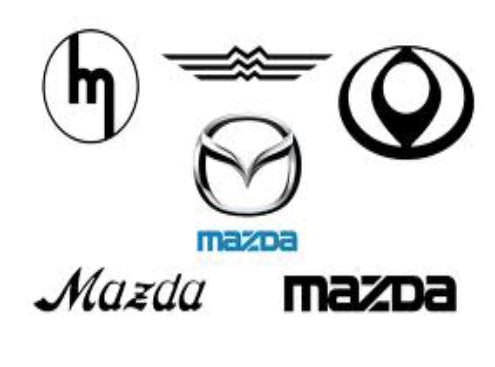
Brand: Mazda
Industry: Transportation